Tuomas Vohlonen

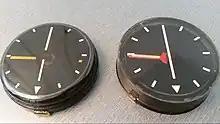
The original needle chamber of Suunto M-311 on the left with filling hole visible. On the right: newer design.

On 10 April 1933 Tuomas Vohlonen applied for a patent for a liquid compass, with the description "liquid compass with compass needle and liquid entirely sealed in a container made of celluloid". On 3 September 1934 Vohlonen supplemented the application with edited patent demands: 1: Method of manufacturing a liquid compass, in which the liquid chamber is manufactured of two or more pieces and jointed by gluing or soldering, to form a sealed chamber, 2: Liquid is pressed into chamber through a small hole, which is then sealed with glue or soldering and 3: Liquid compass built under conditions 1 and 2, and 4: the needle chamber is made entirely of celluloid or other substance like it. Now the application included the fabrication method. On 11 September 1934 Vohlonen made another supplement, which included the same as the previous, only rephrased. On 25 January 1935 Vohlonen was granted a patent number 16285 for a method of manufacturing a liquid compass and a liquid compass manufactured accordingly. The patent was effective from the date of first application, 10 April 1933.